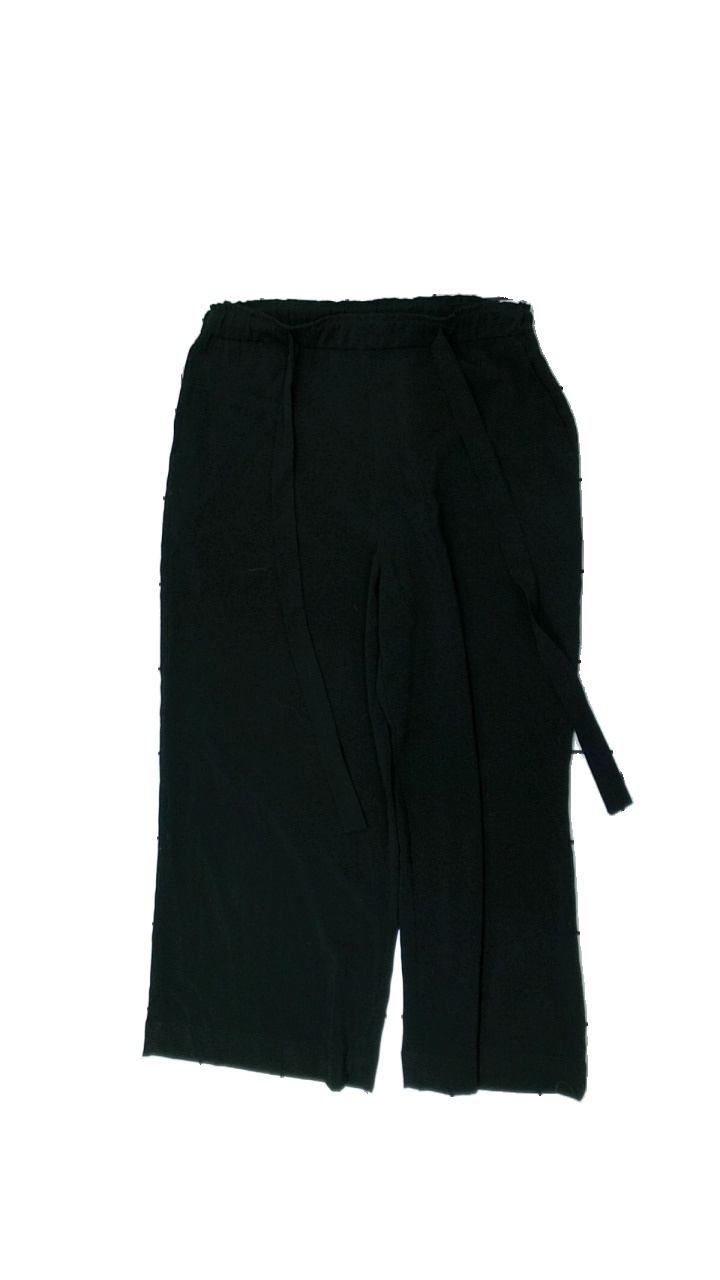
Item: Trousers (Ladies)
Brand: Gina Tricot
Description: svarta byxor med snöre i midjan, lite håriga
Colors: Black
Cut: Regular
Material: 100% polyester
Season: All
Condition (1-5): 4
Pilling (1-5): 5
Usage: Reuse
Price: <50